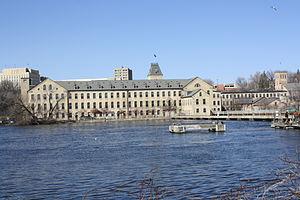
Le comté d'Outagamie est un comté situé dans l'État du Wisconsin aux États-Unis. Son siège est Appleton. Selon le recensement de 2000, sa population était de 160 971 habitants.
Appleton est une ville de l'État américain du Wisconsin, siège du comté d'Outagamie, située au bord de la Fox River, à 161 km au nord de Milwaukee. Sa population s’élevait à 72 623 habitants lors du recensement de 2010, estimée à 74 370 habitants en 2016.